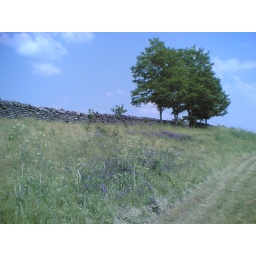
stone wall built by hand with no mortar, etc.